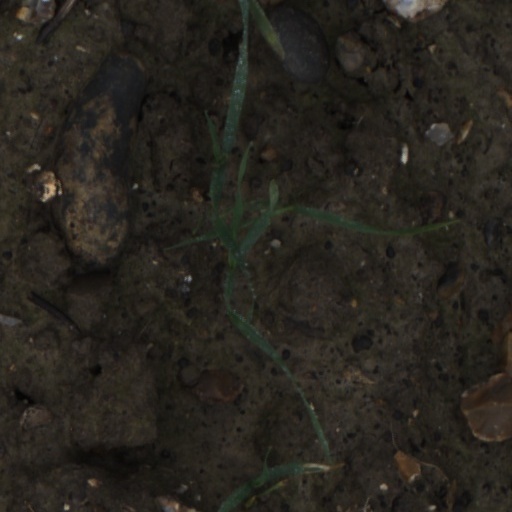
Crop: wheat